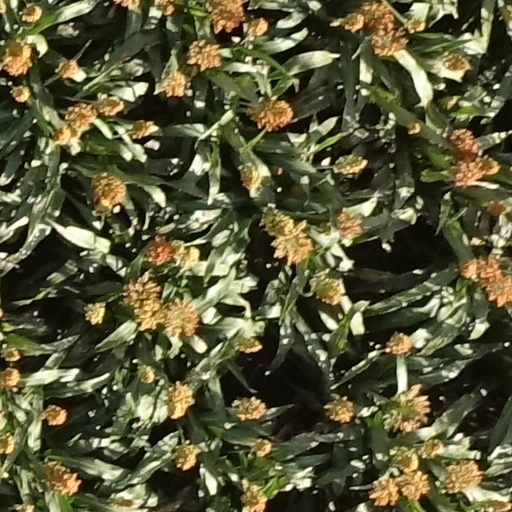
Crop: sorghum